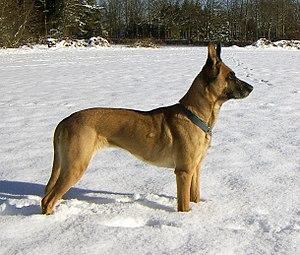
L'affaire Maëlys est une affaire criminelle française qui a pour point de départ la disparition inexpliquée d'une fillette de huit ans, Maëlys de Araujo, le dimanche 27 août 2017 vers trois heures du matin, lors d'une réception de mariage dans la salle des fêtes de la commune de Pont-de-Beauvoisin, en Isère.
Le malinois est une des quatre variétés de chien de berger belge. C'est le plus rustique et le plus utilisé des chiens de berger belges dans les disciplines comprenant du mordant. Il doit son nom à la ville de Malines.
Nordahl Lelandais, né le 18 février 1983 à Boulogne-Billancourt, est un ancien militaire français, maître-chien dans l'armée de terre, accusé d'avoir commis plusieurs meurtres et agressions sexuelles sur mineures de 15 ans.
Les Chiens de berger belge sont une race de Chien de berger.